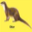
Label: otter